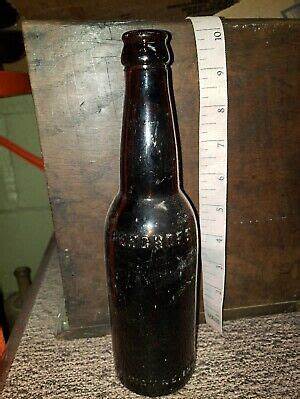
Waste category: glass